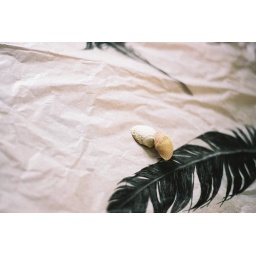
film. tissue paper and sea shells from juno beach (normandy) in france